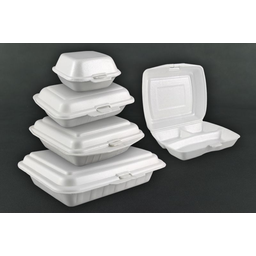
Label: paper